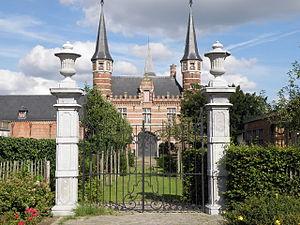
Anvers, Belgique. Château Te Couwelaer, appelé familièrement De Drie Torekens (les Trois Tourettes), sis au n°